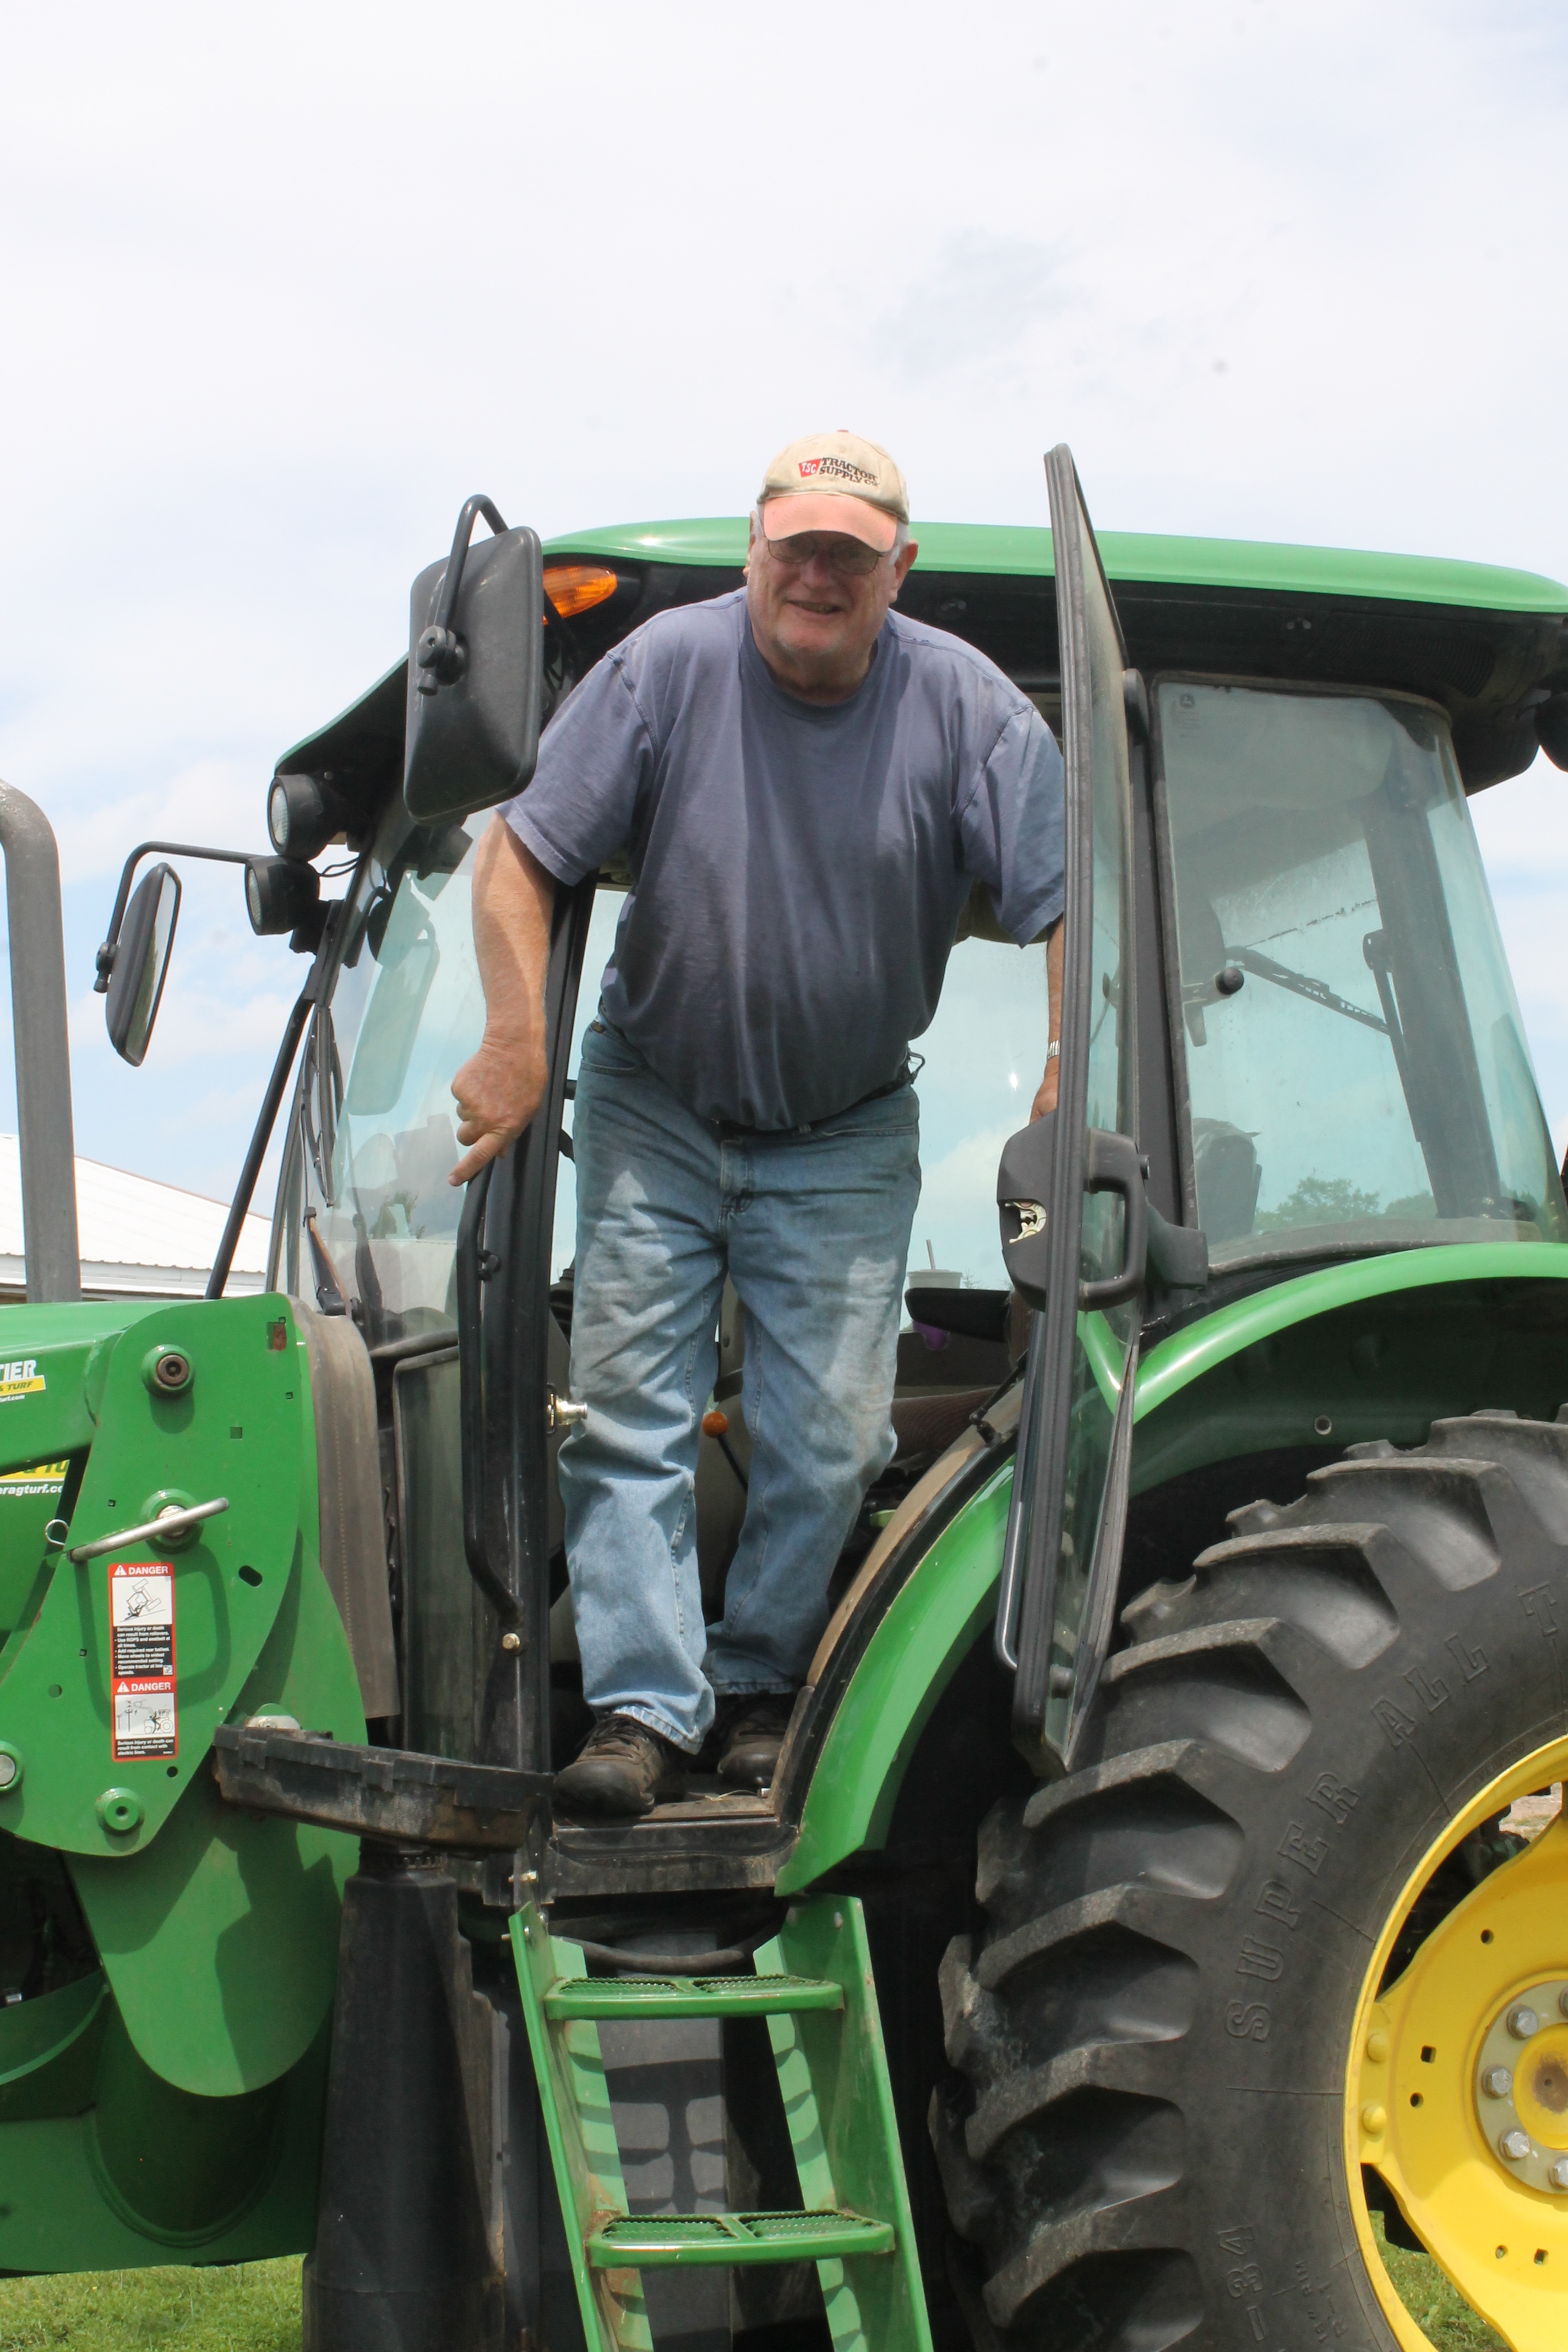
tractor, field, farm, wheel, rural, farming, harvest, vehicle, agriculture, farmer, agricultural, agricultural machinery, land vehicle